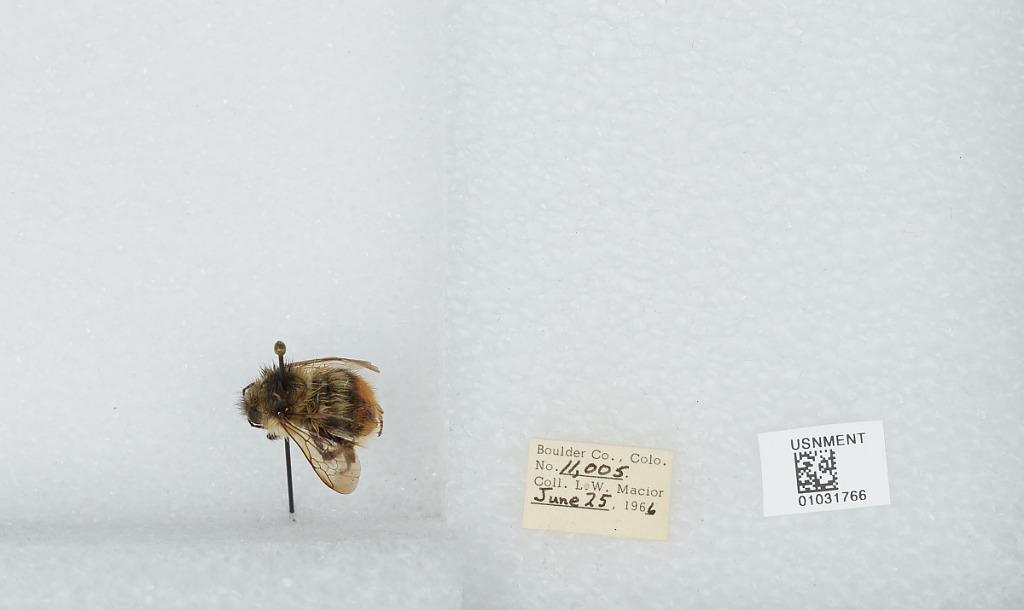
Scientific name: Bombus (Pyrobombus) mixtus Cresson
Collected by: L. Macior
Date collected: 1966-6-25
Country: United States
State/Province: Colorado
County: Boulder
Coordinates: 40.015, -105.27